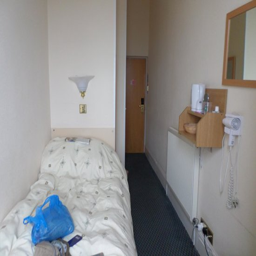
... no room for bedside table .